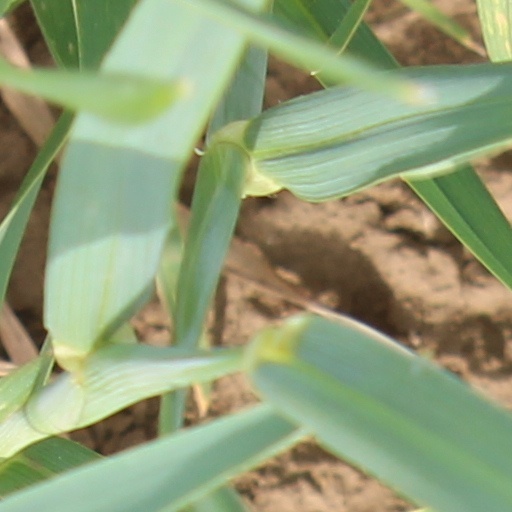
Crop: wheat